Anne Baxter

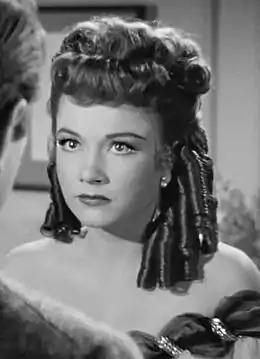
Baxter as Eve Harrington in "All About Eve" (1950), for which she was nominated for the Academy Award for Best Actress and won her first Laurel Award for Topliner Female Dramatic Performance

Baxter was loaned to RKO to appear in director Orson Welles's "The Magnificent Ambersons" (1942). She was Tyrone Power's leading lady in "Crash Dive" (1943), her first Technicolor film. In 1943, she played a French maid in a North African hotel (with a French accent) in Billy Wilder's "Five Graves to Cairo", a Paramount production. She became a popular star in World War II dramas and received top billing in "The North Star" (1943), "The Sullivans" (1944), "The Eve of St. Mark" (1944), and "Sunday Dinner for a Soldier" (1944), co-starring her future husband John Hodiak. Baxter later recalled, "I was getting almost as much mail as Betty Grable. I was our boys' idealized girl next door."